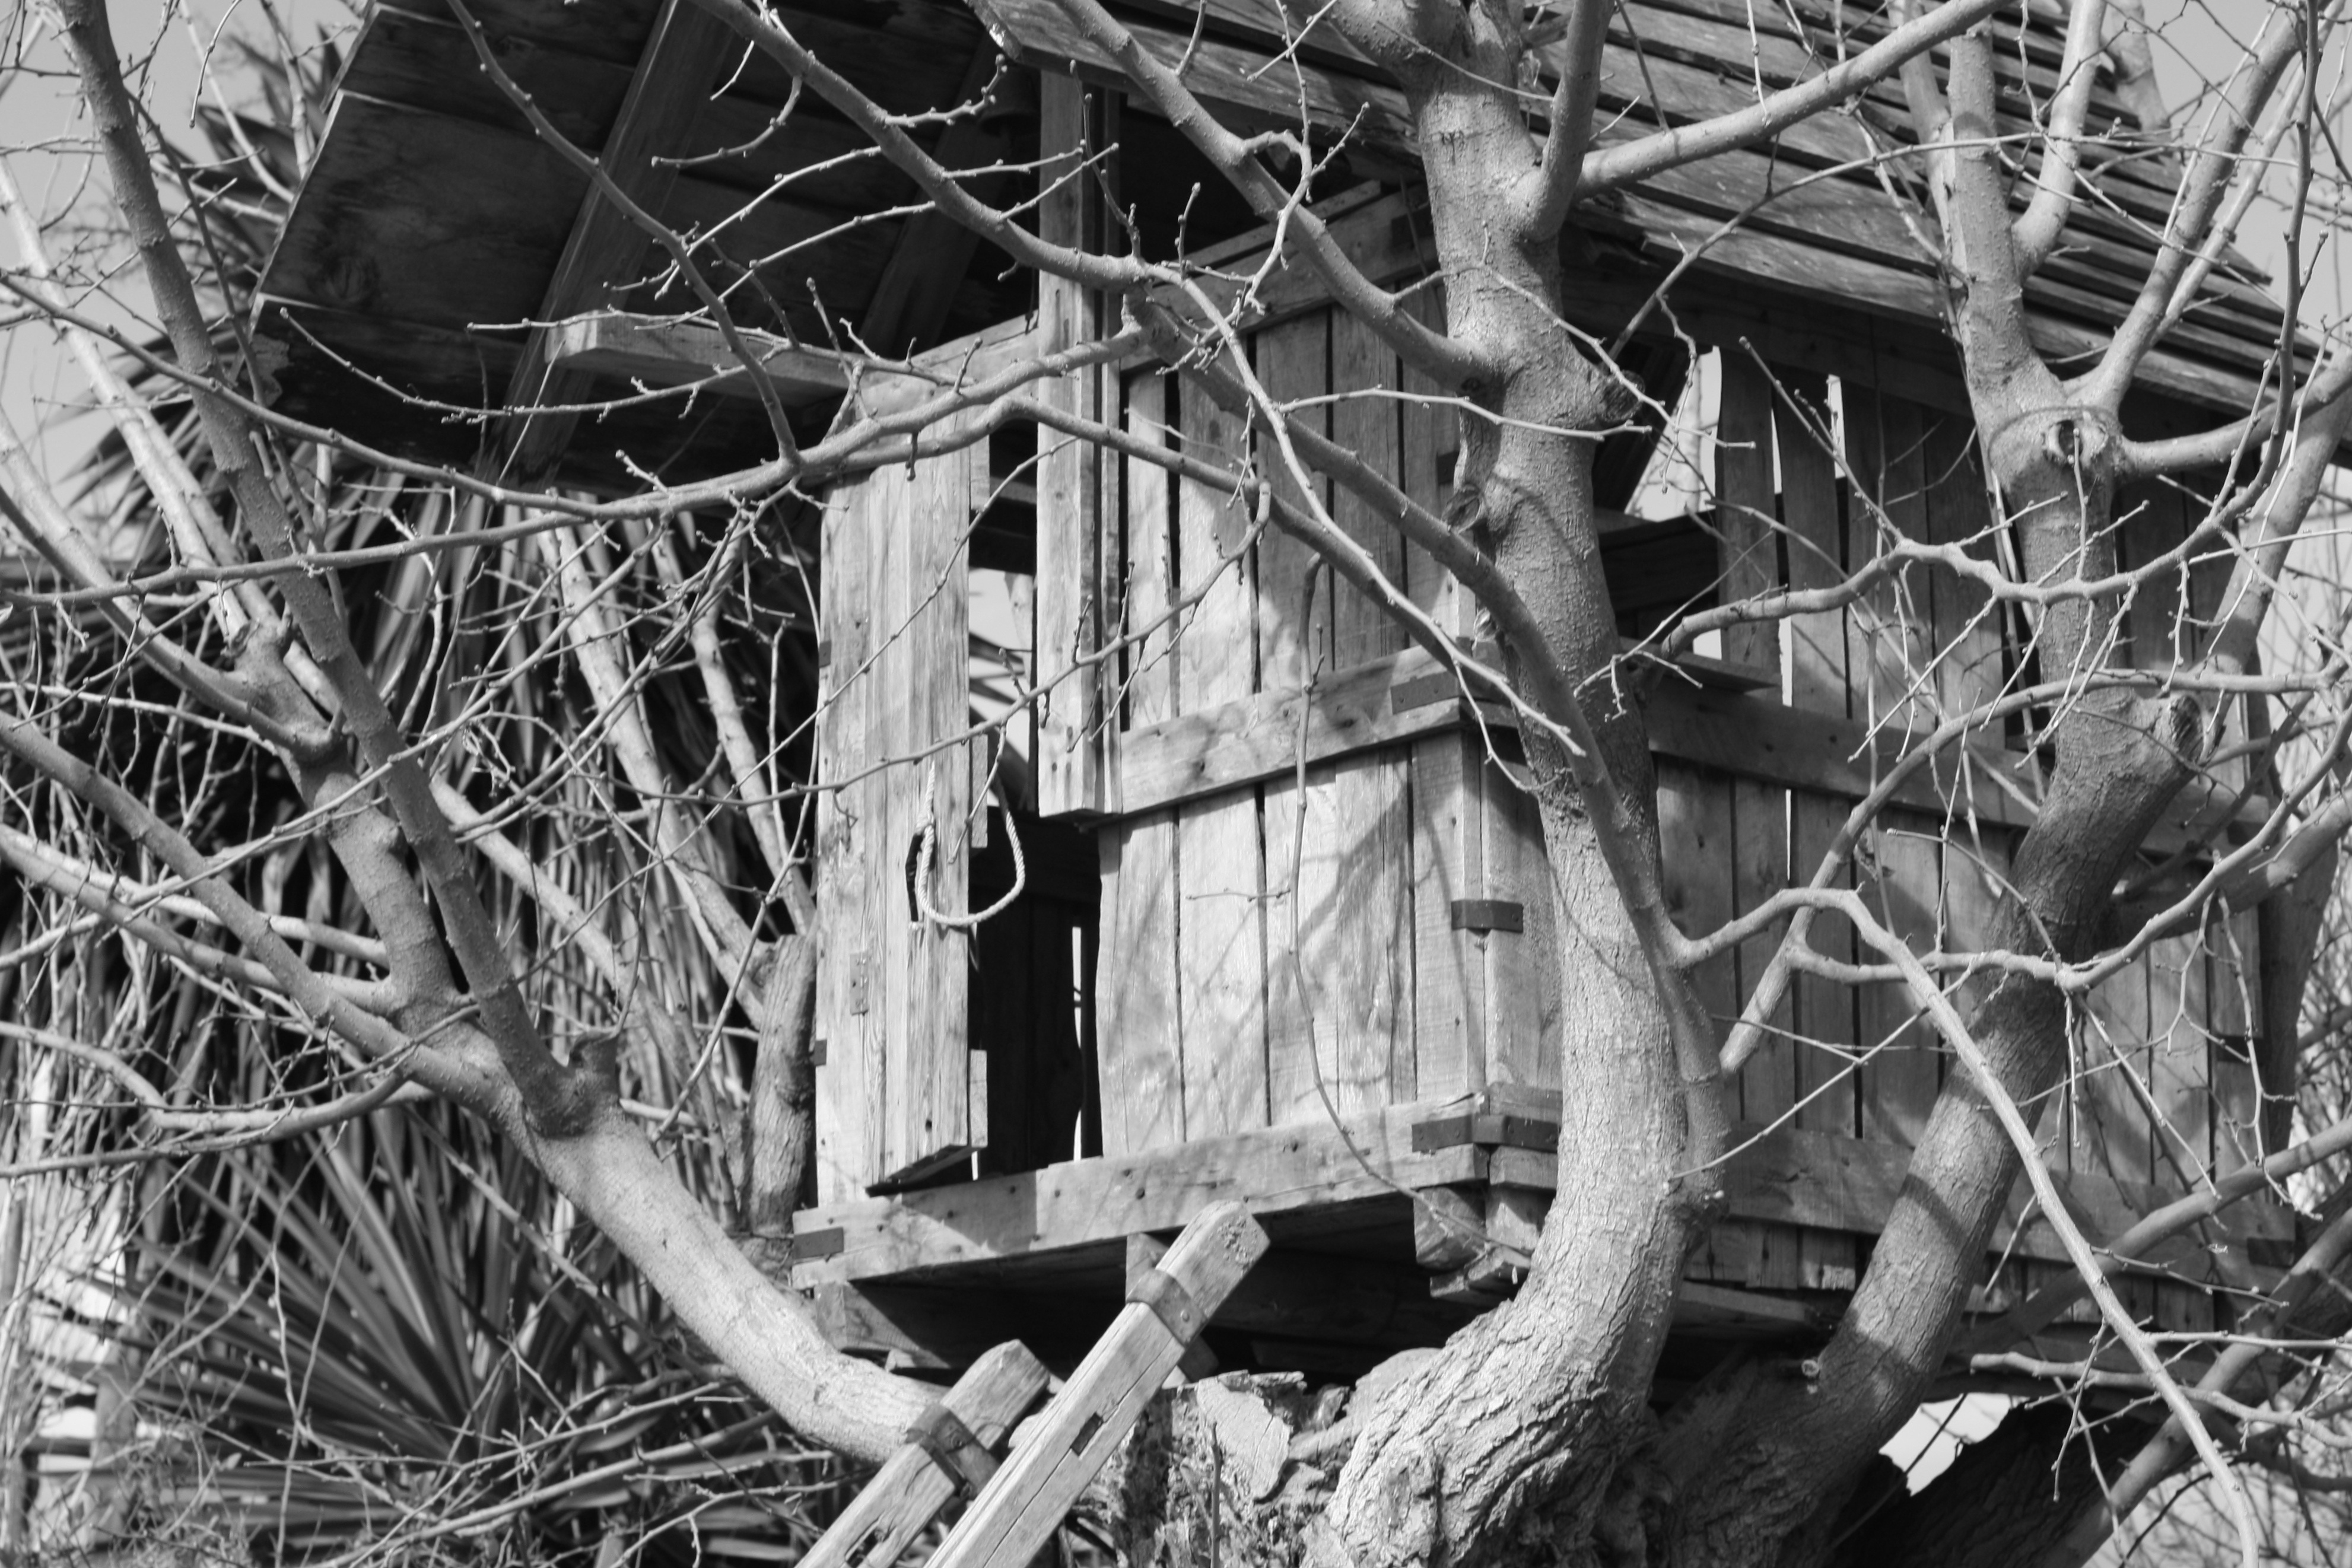
black and white, wood, photography, barn, hut, black, monochrome, photograph, wrap, tree house, monochrome photography